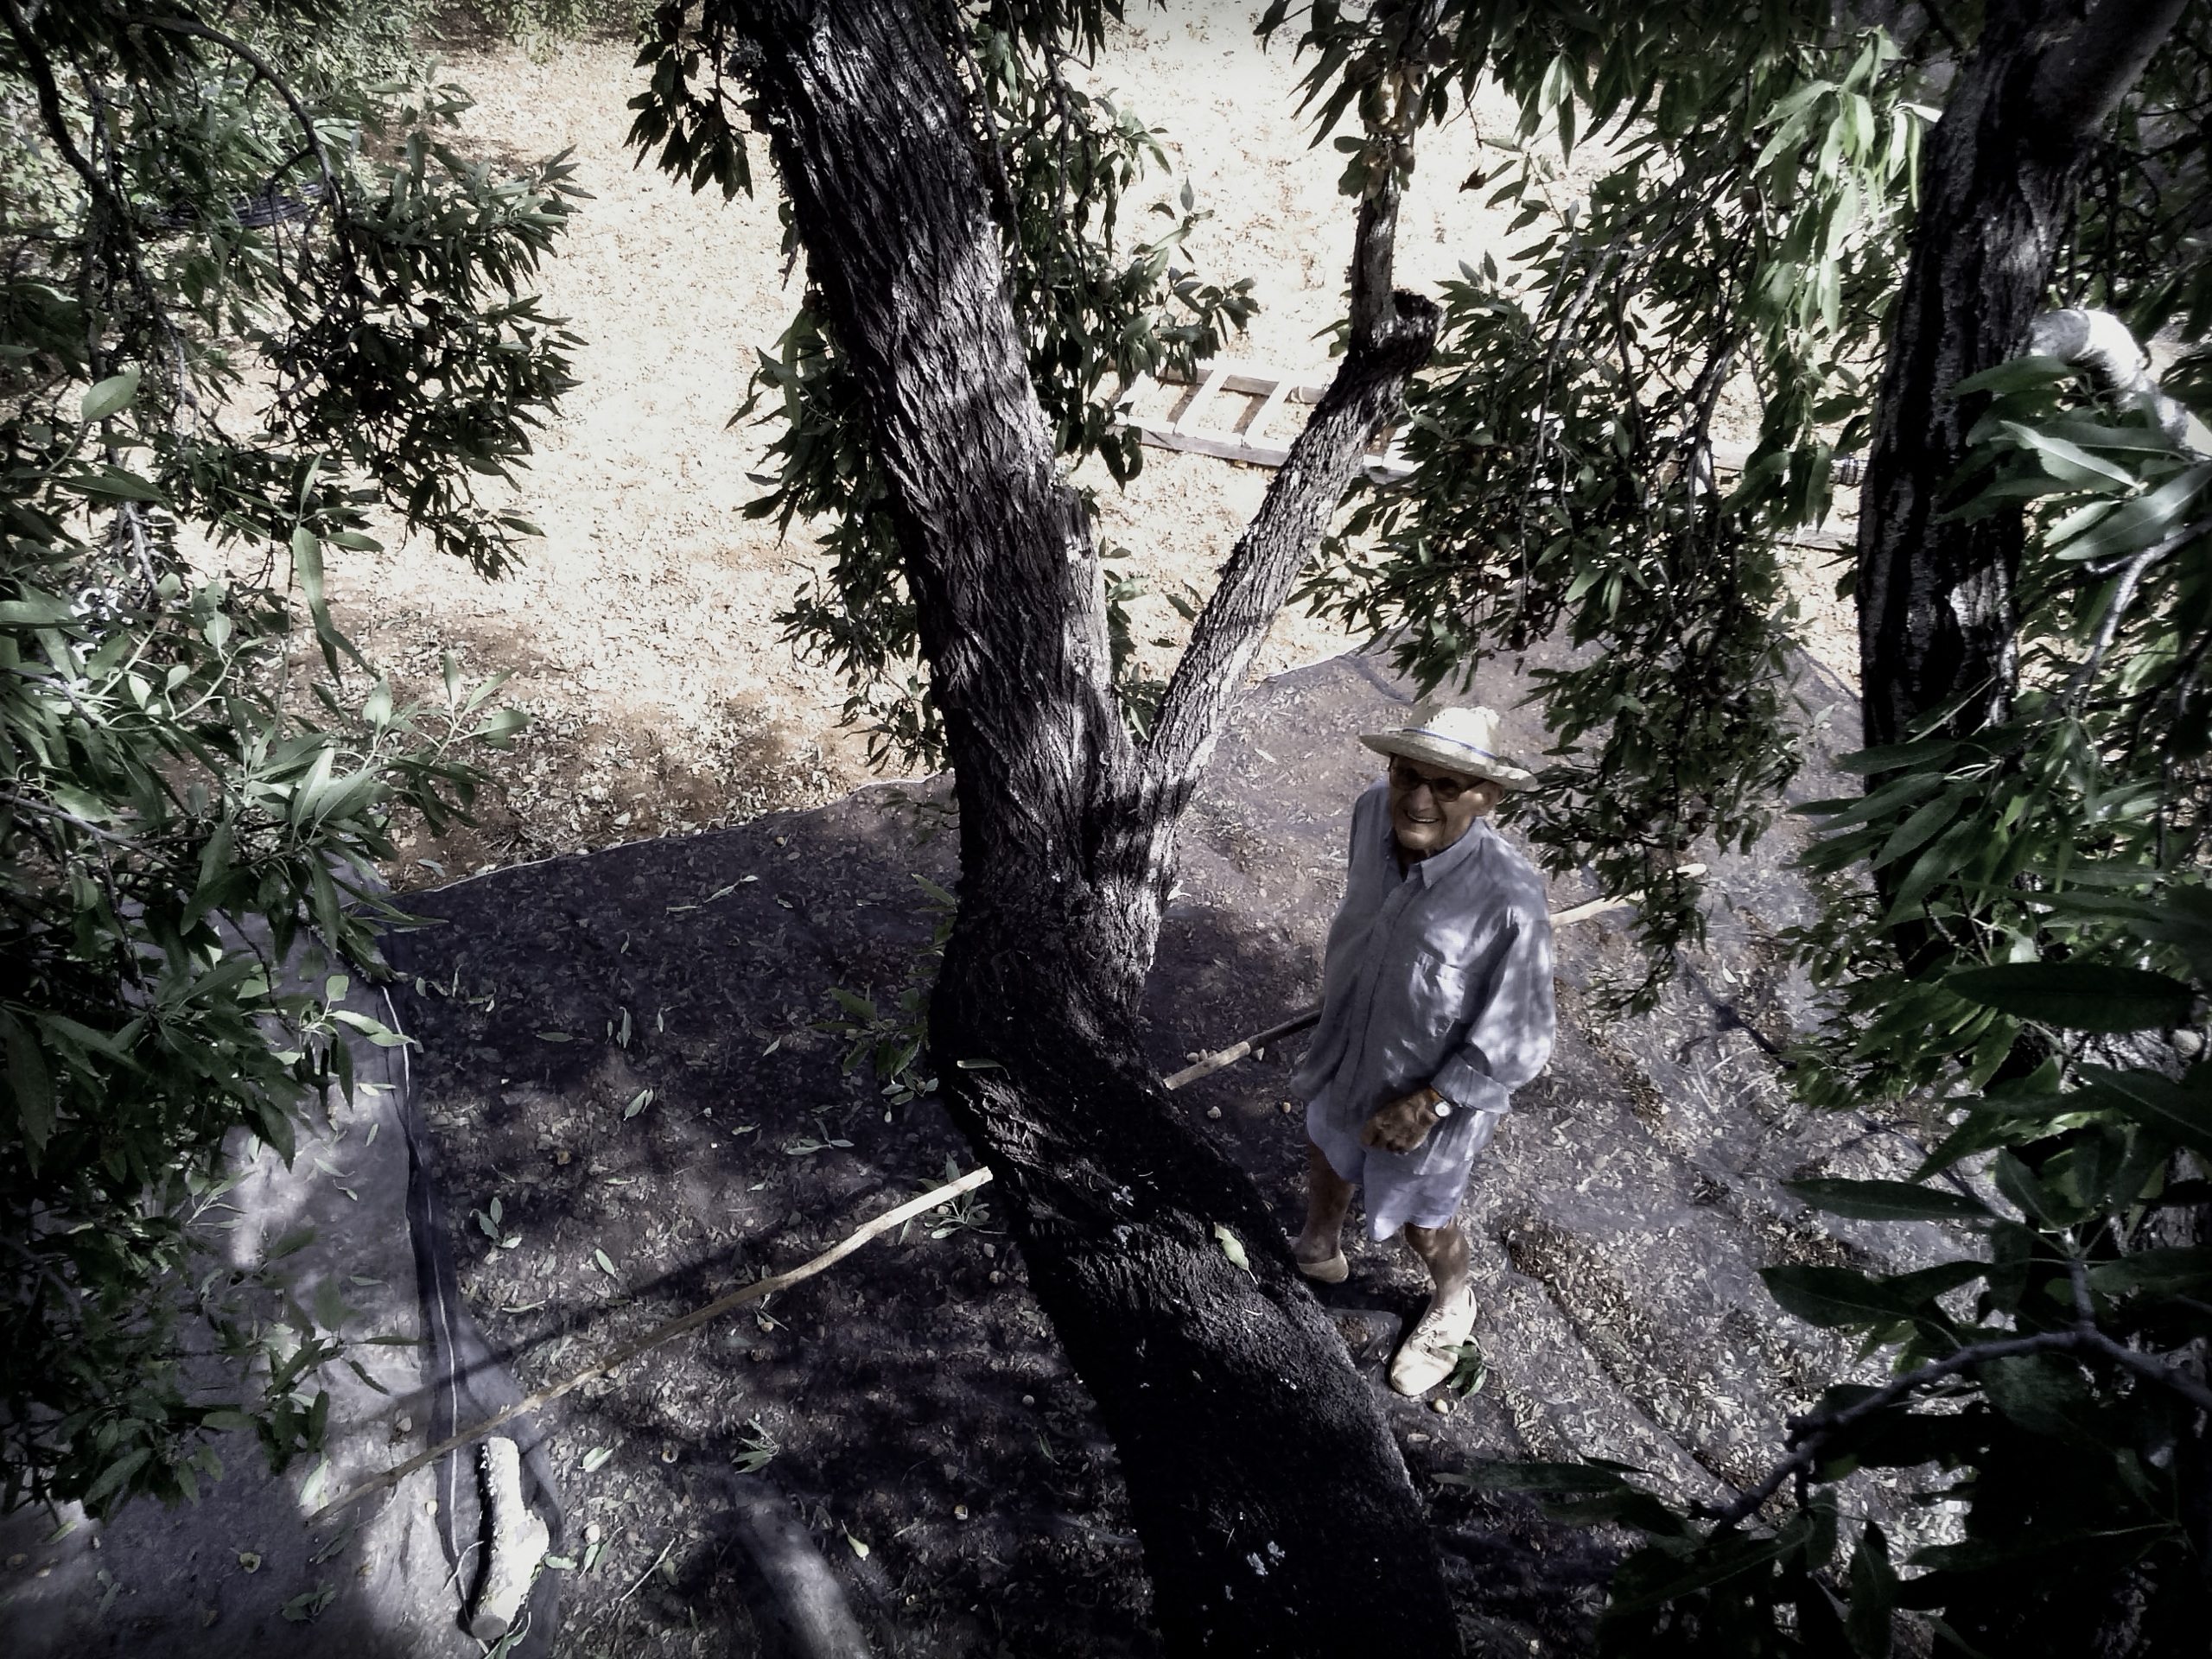
tree, nature, forest, wilderness, jungle, rainforest, grandfather, mallorca, woodland, habitat, almonds, screenshot, algaida, natural environment, woody plant